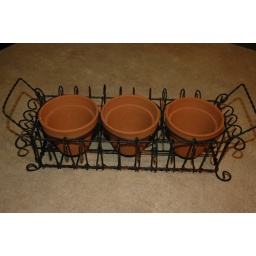
Three small clay pots in wire &amp;quot;tray.&amp;quot; Pots are about 3-4&amp;quot; tall and basket is about 14-16&amp;quot; wide.